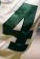
Number: 4